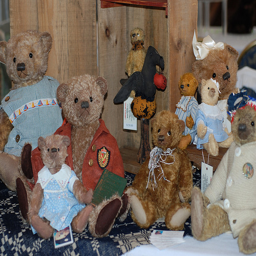
Many stuffed bears are different sizes and have different costumes.
A group of stuffed bears, many of which are wearing clothes.
A bunch of teddy bears set up to take a picture.
a bunch of stuffed animals piled next to each other
a group of stuffed teddy bears sitting on a bed next to a wall